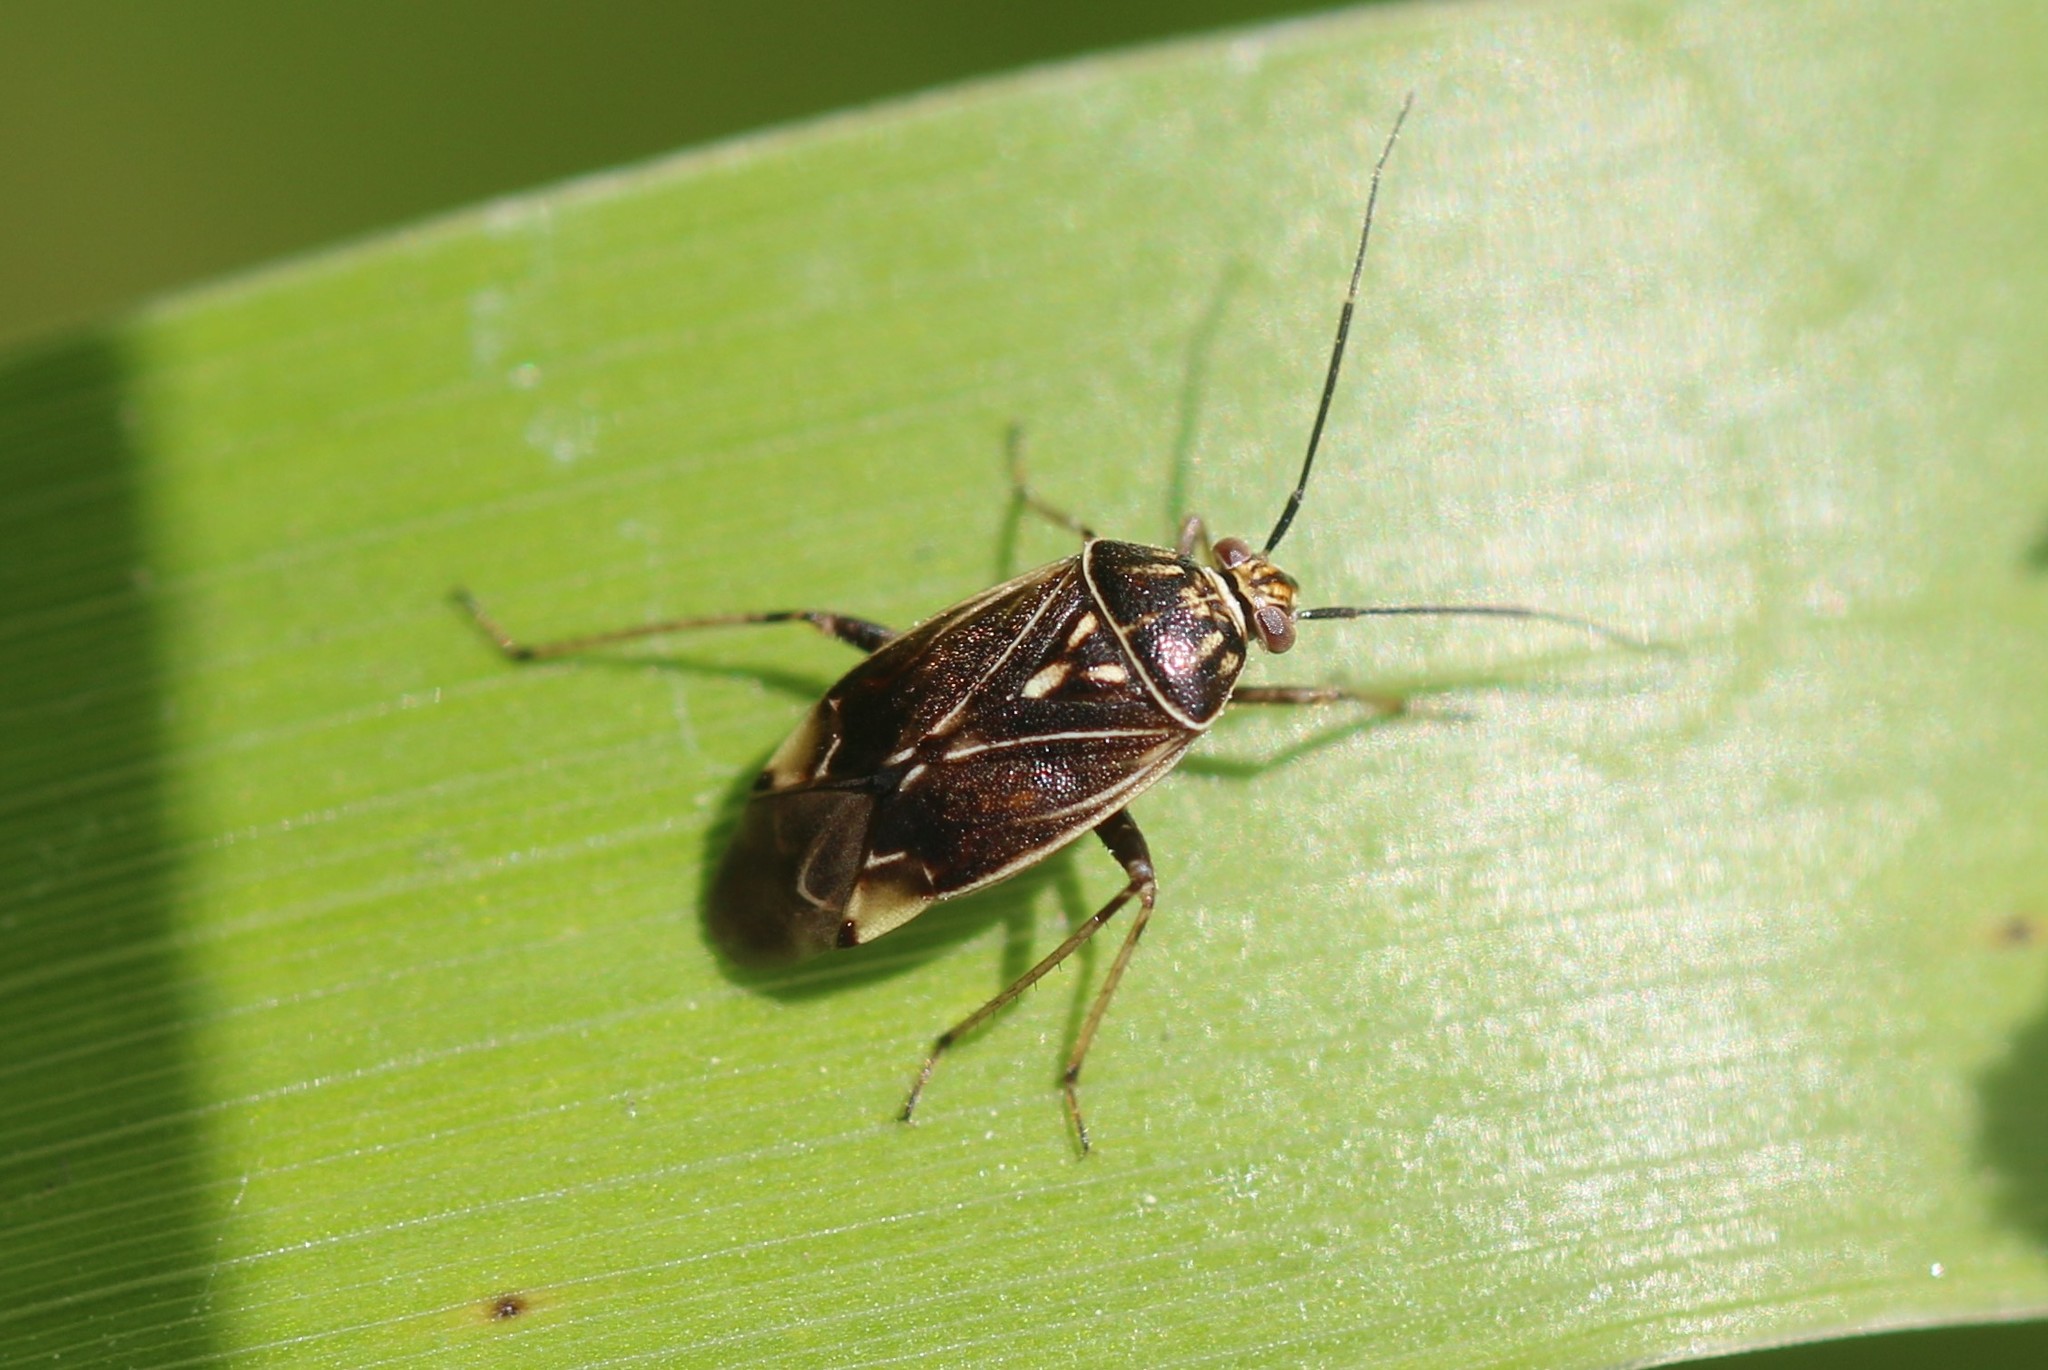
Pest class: lygus_bug